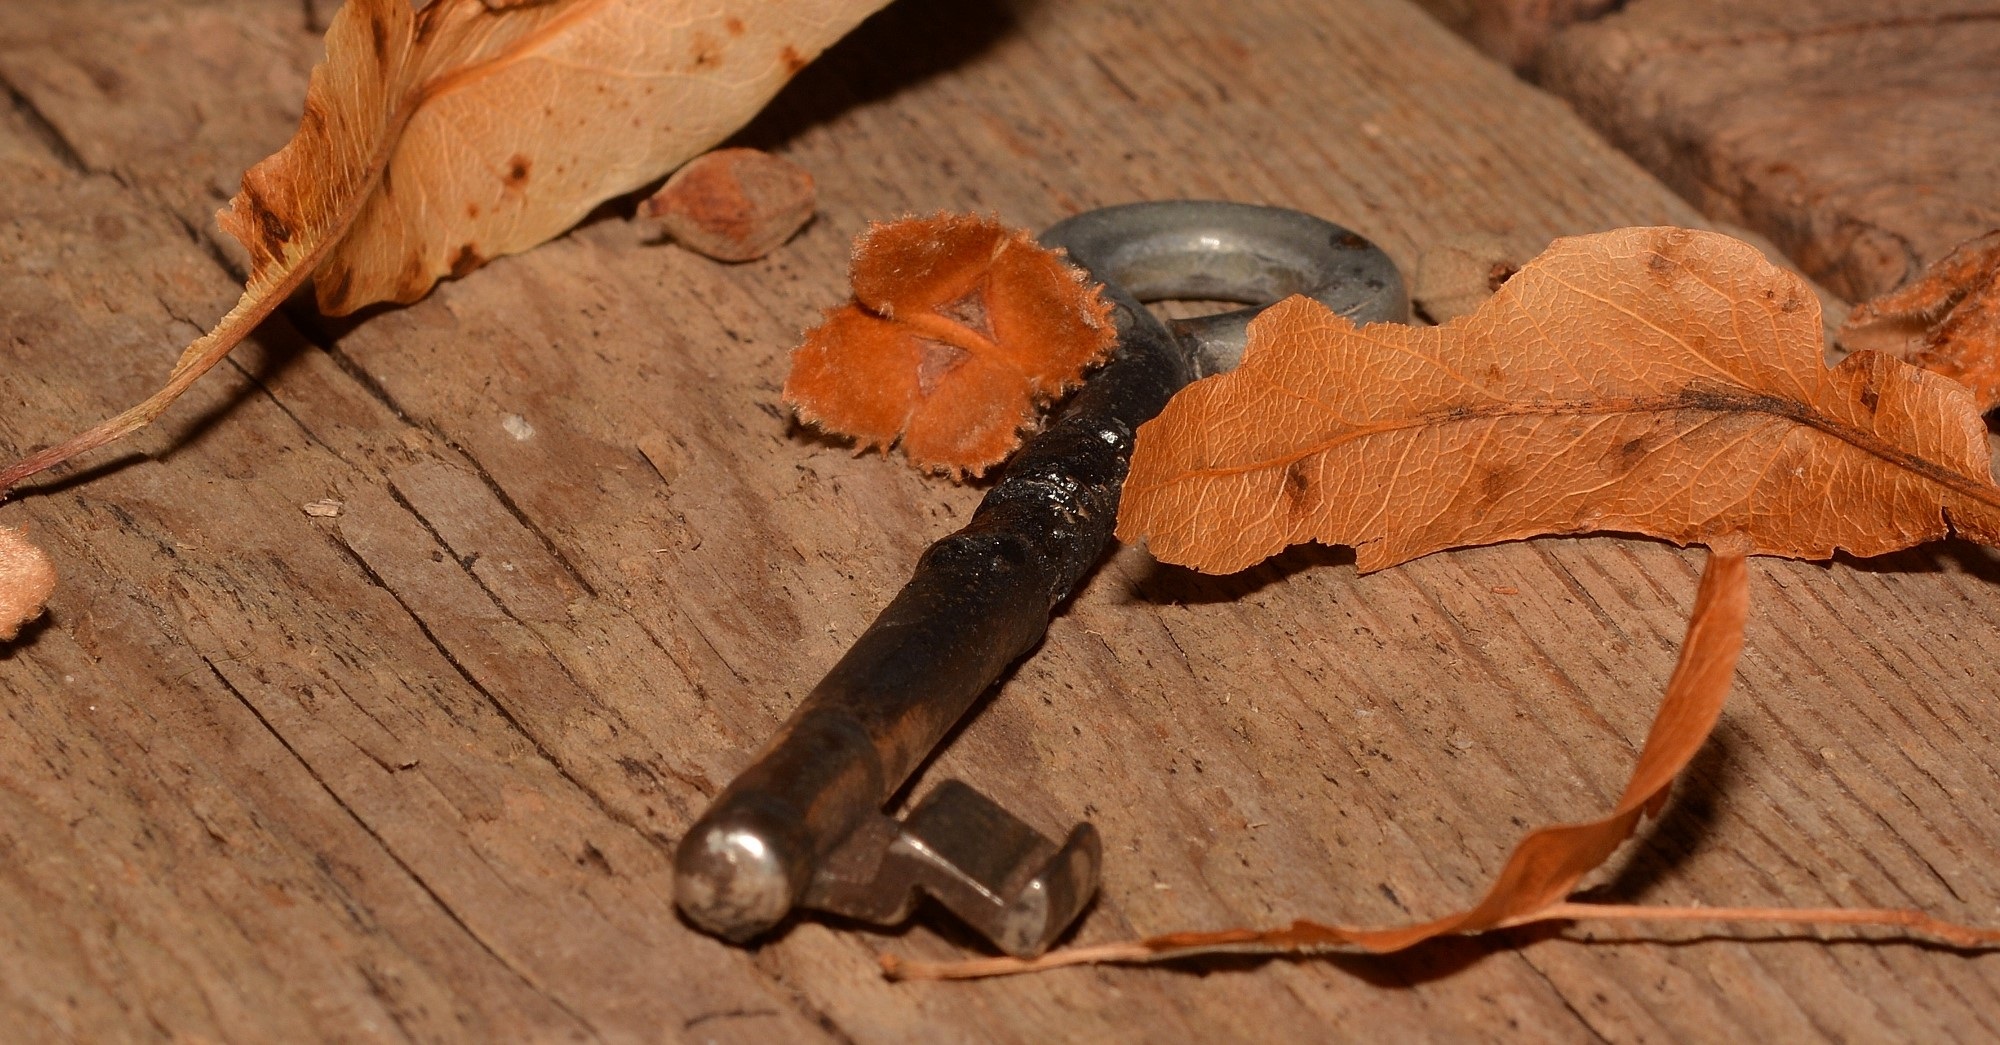
wood, ground, old, key, metal